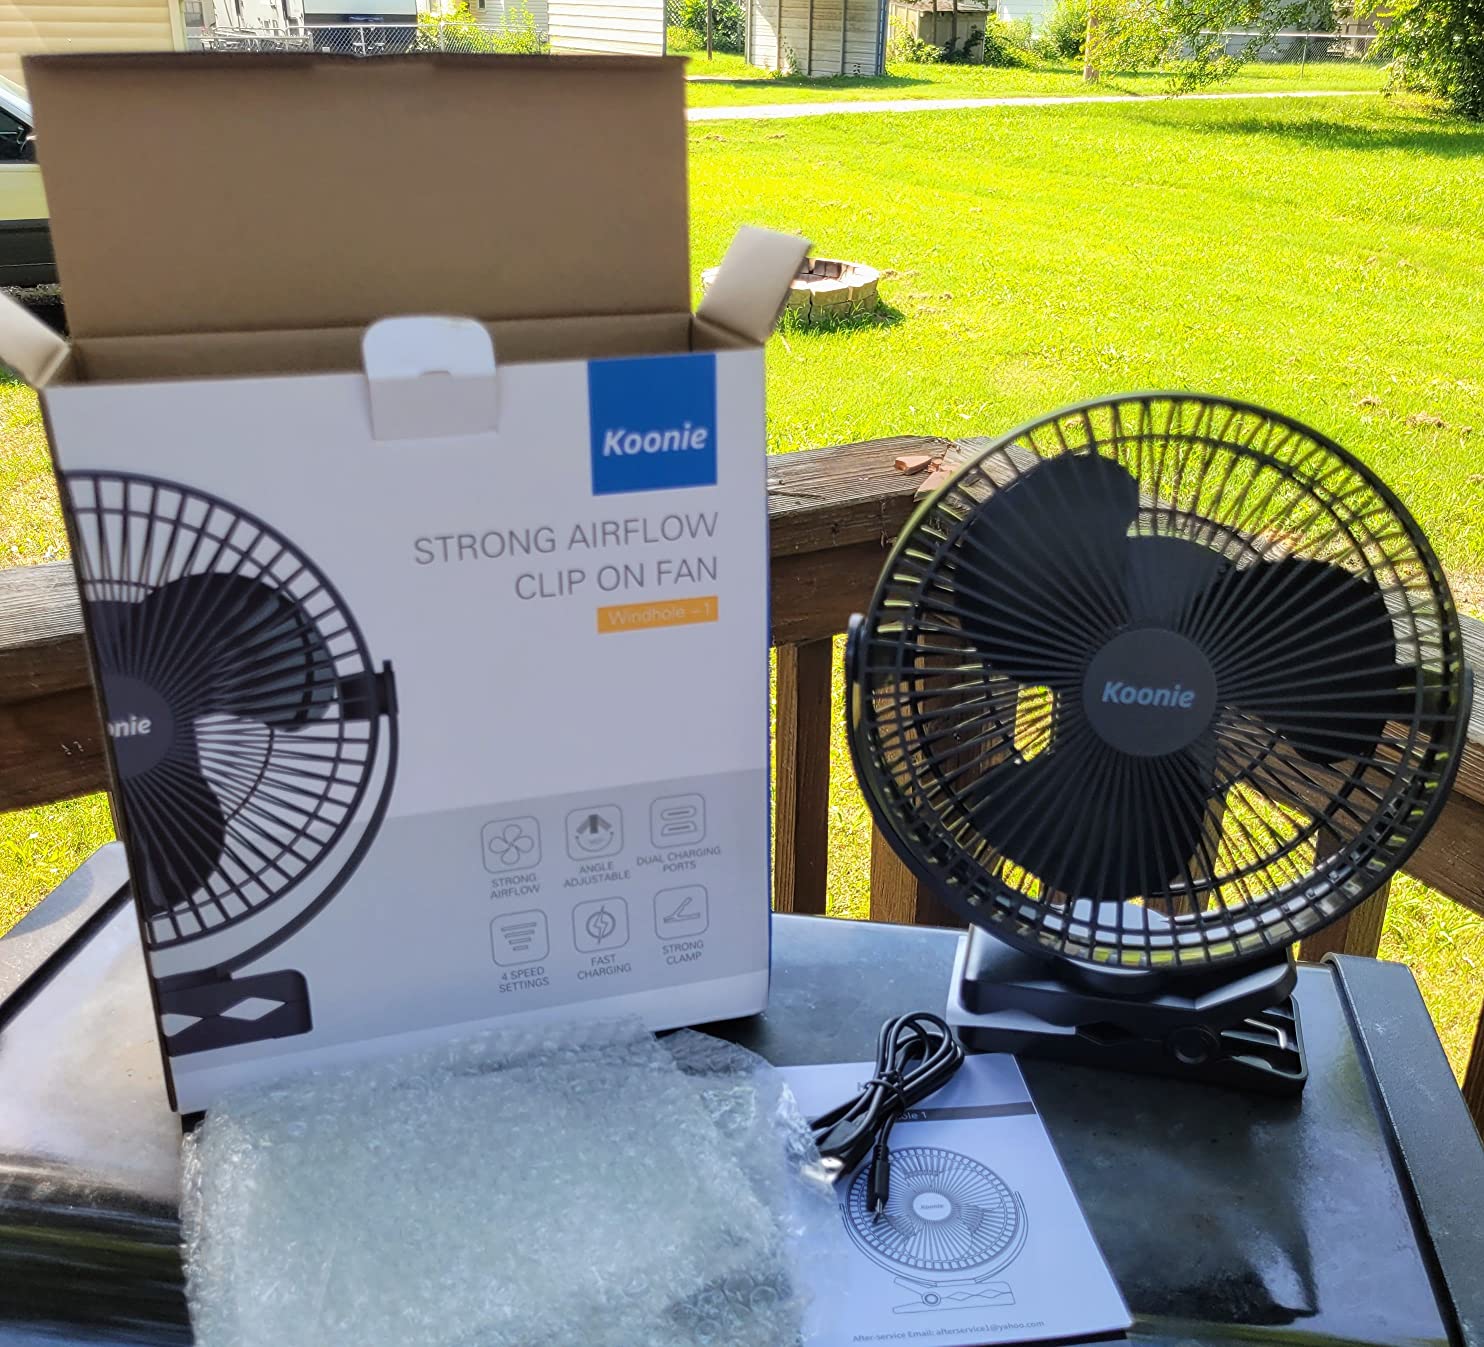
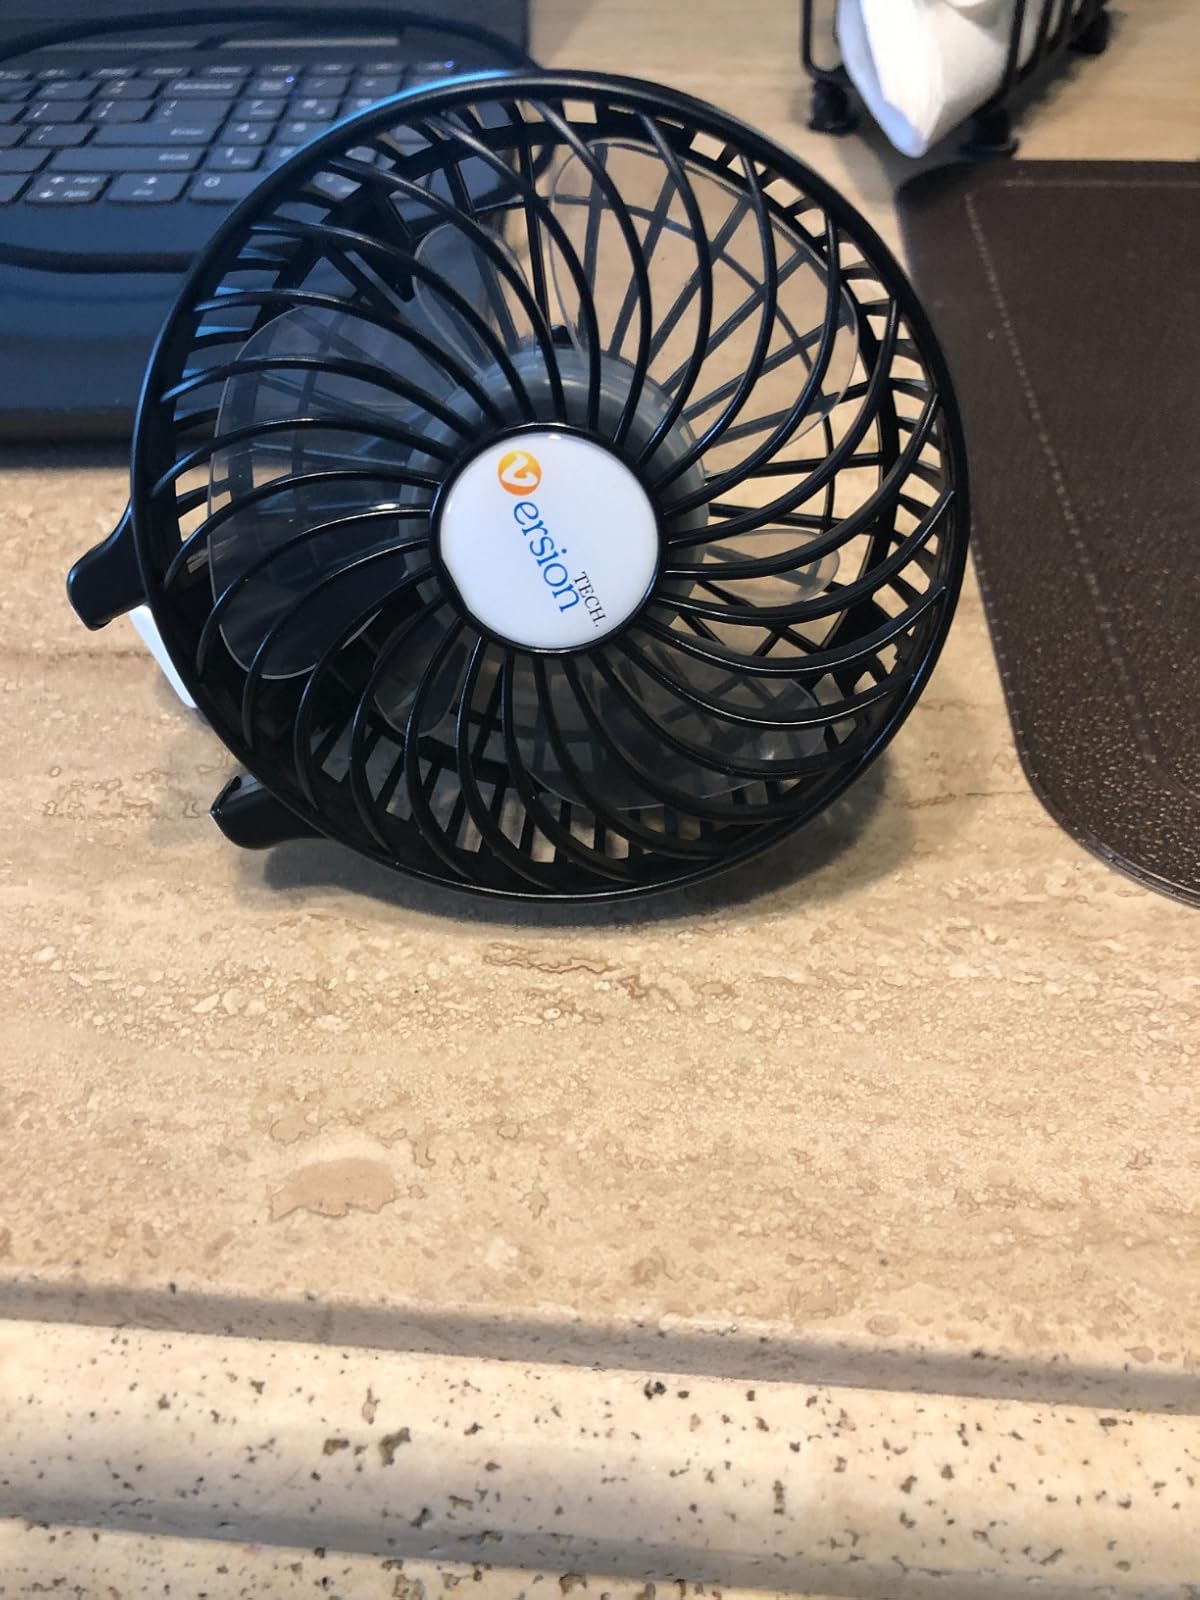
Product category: fan
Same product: no